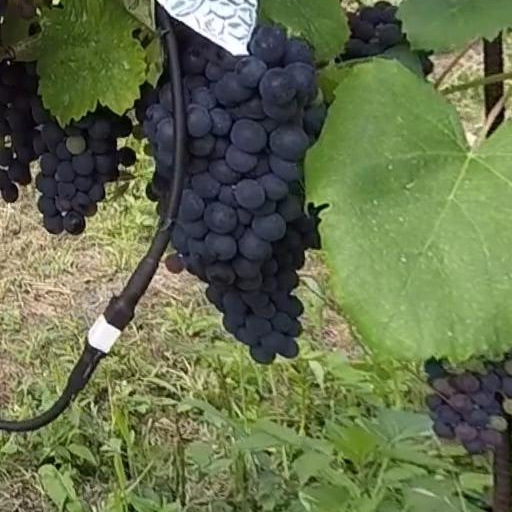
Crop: grape